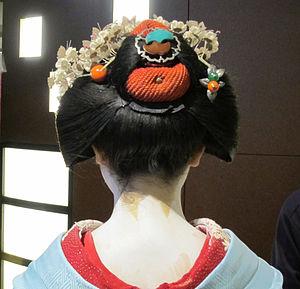
L'oshiroi est une poudre employée pour éclaircir la peau, essentiellement par les geishas et les maikos.